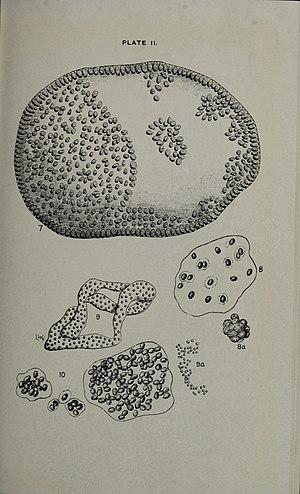
Microcystis est un genre de cyanobactéries d'eau douce, de l'ordre des Chroococcales.